Wilson station (North Carolina)

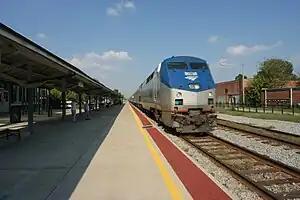
Train #89 on the "Palmetto" route pulls into Wilson.

G.K. Butterfield Train Station, also known as Wilson station, is an Amtrak train station in Wilson, North Carolina, United States. It is located in downtown Wilson and is part of the Wilson Central Business–Tobacco Warehouse Historic District.